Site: brandenburg
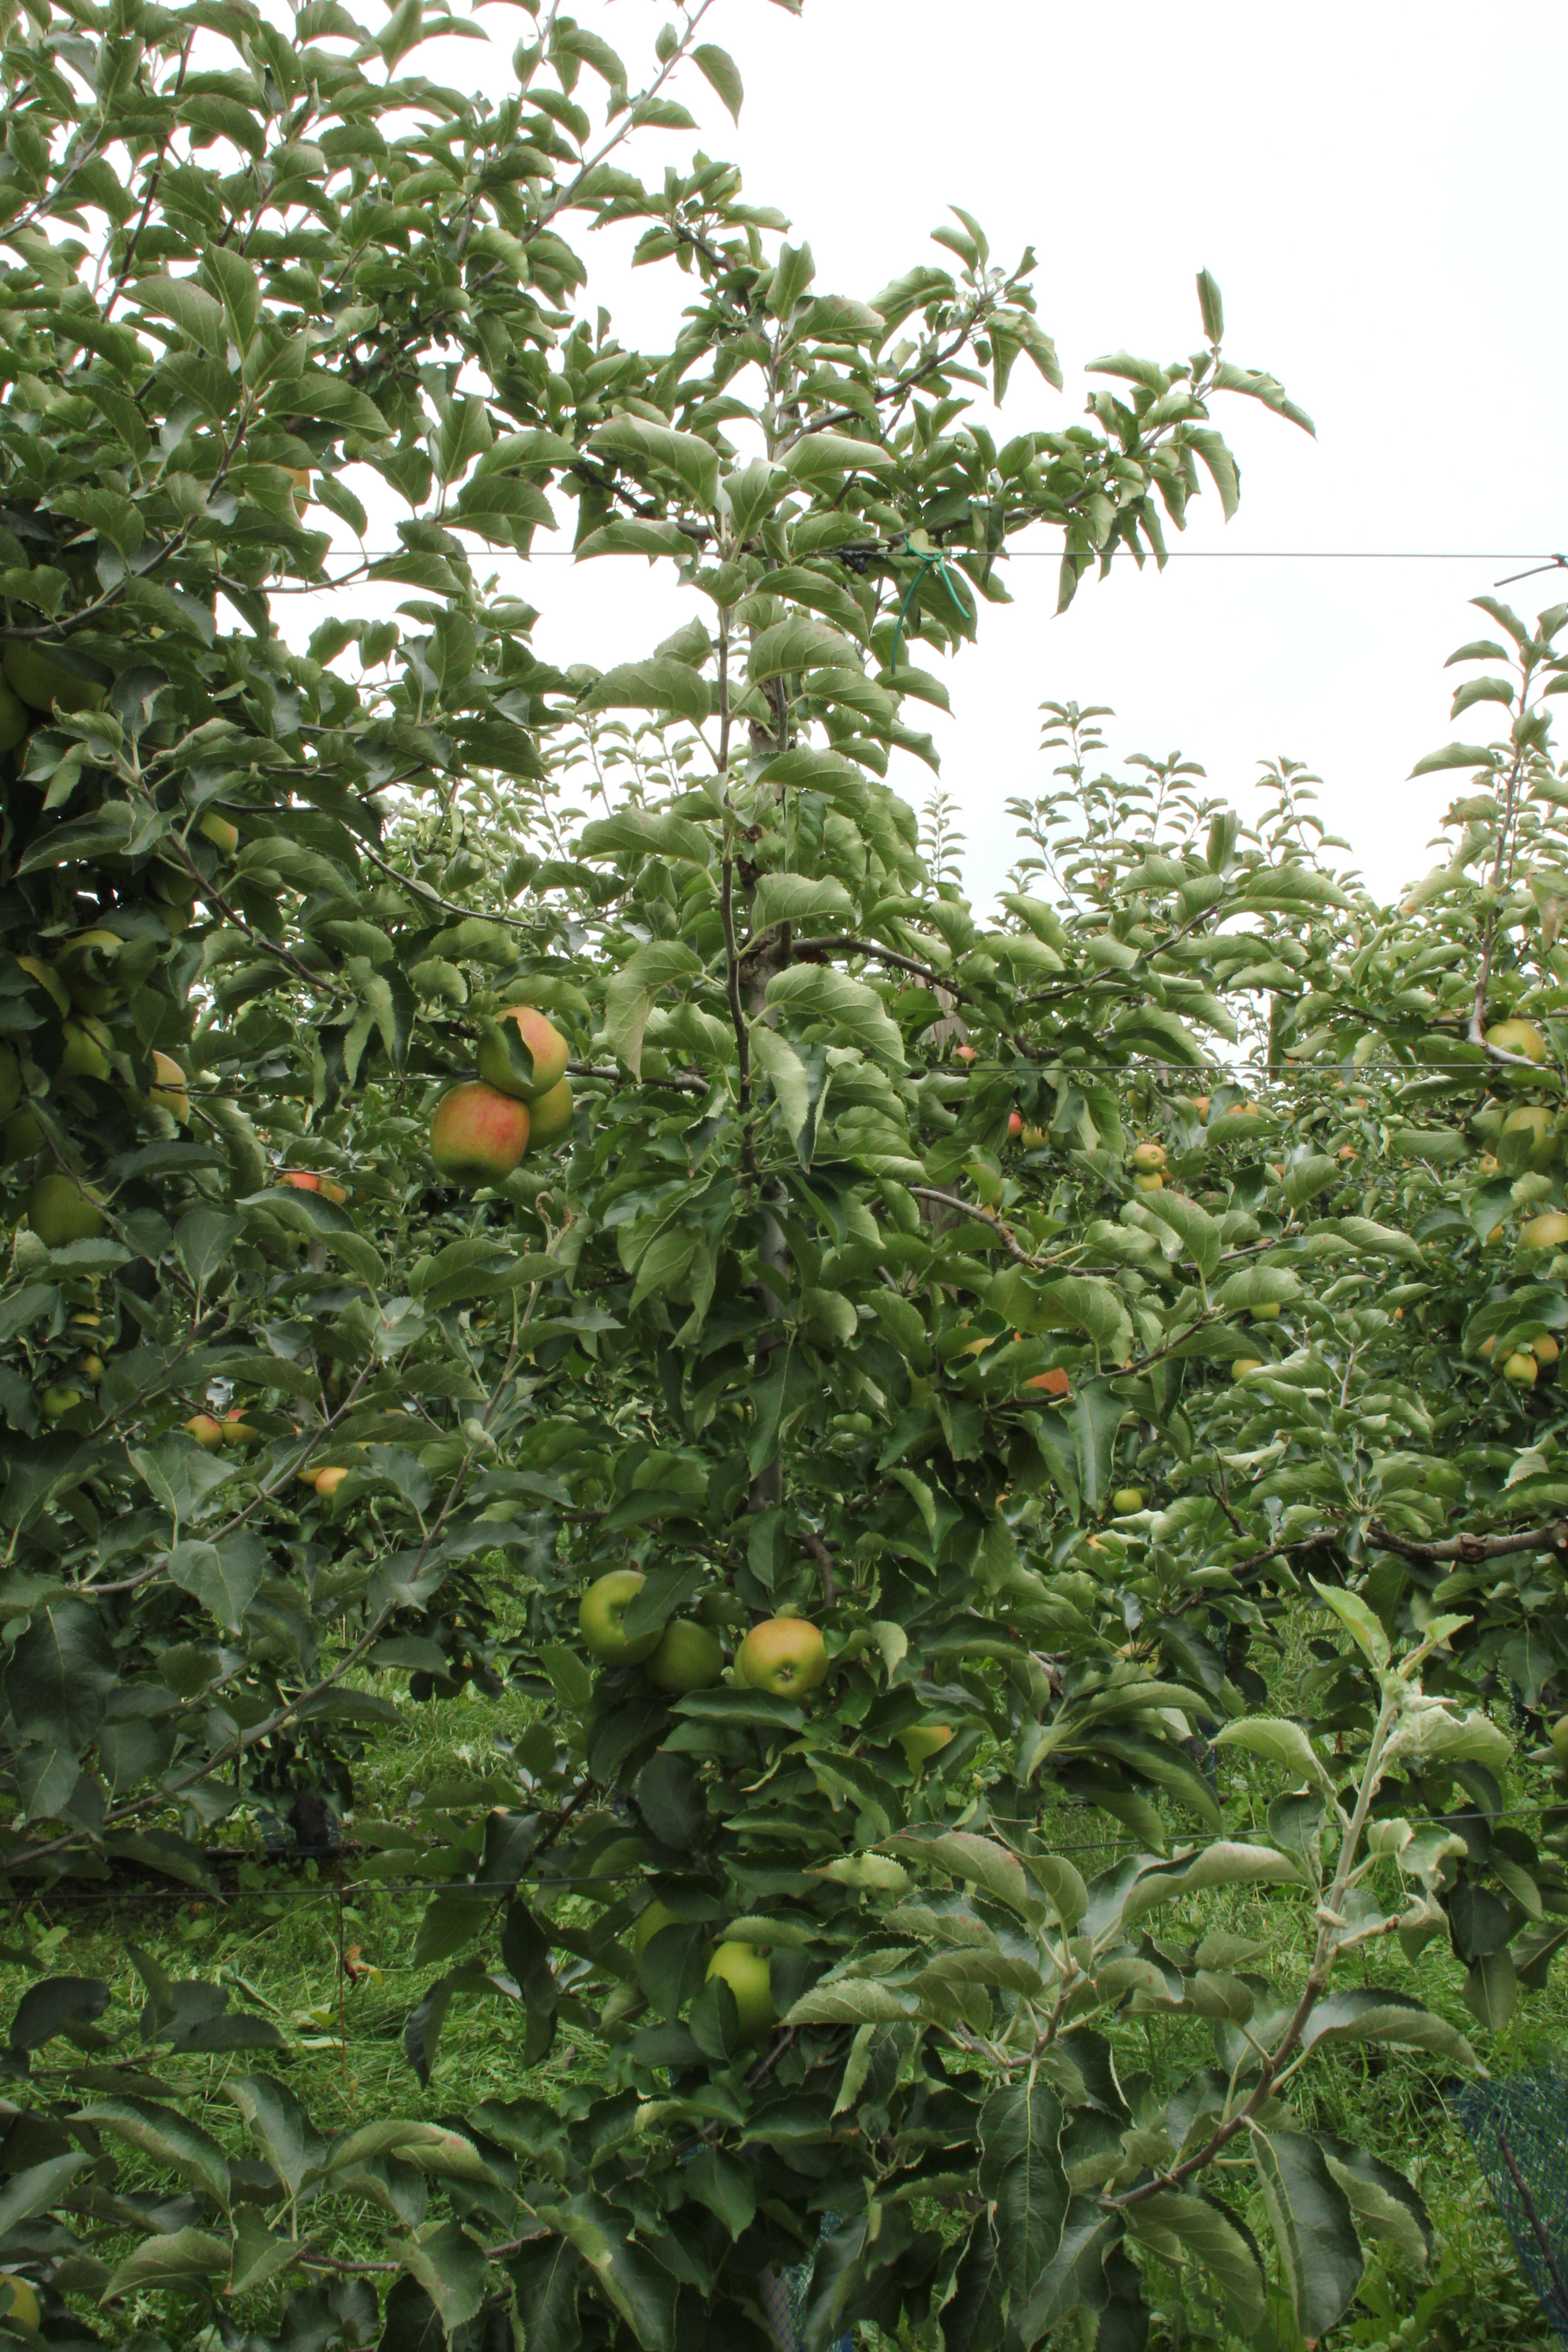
Growth stage (BBCH 87): Maturity of fruit and seed